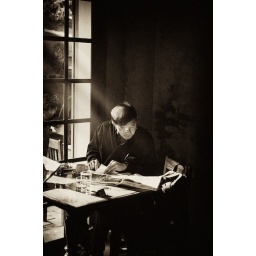
A Day in Laos , on morning i waiting some cake and a cup of tea in coffee shop